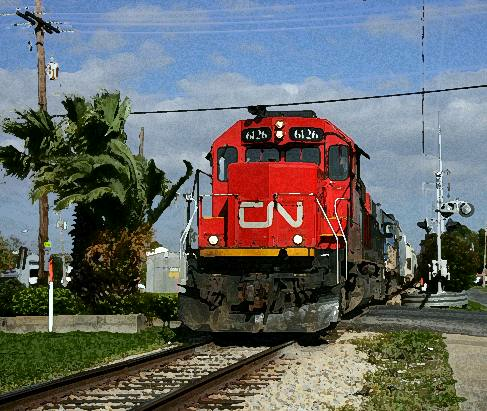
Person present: No